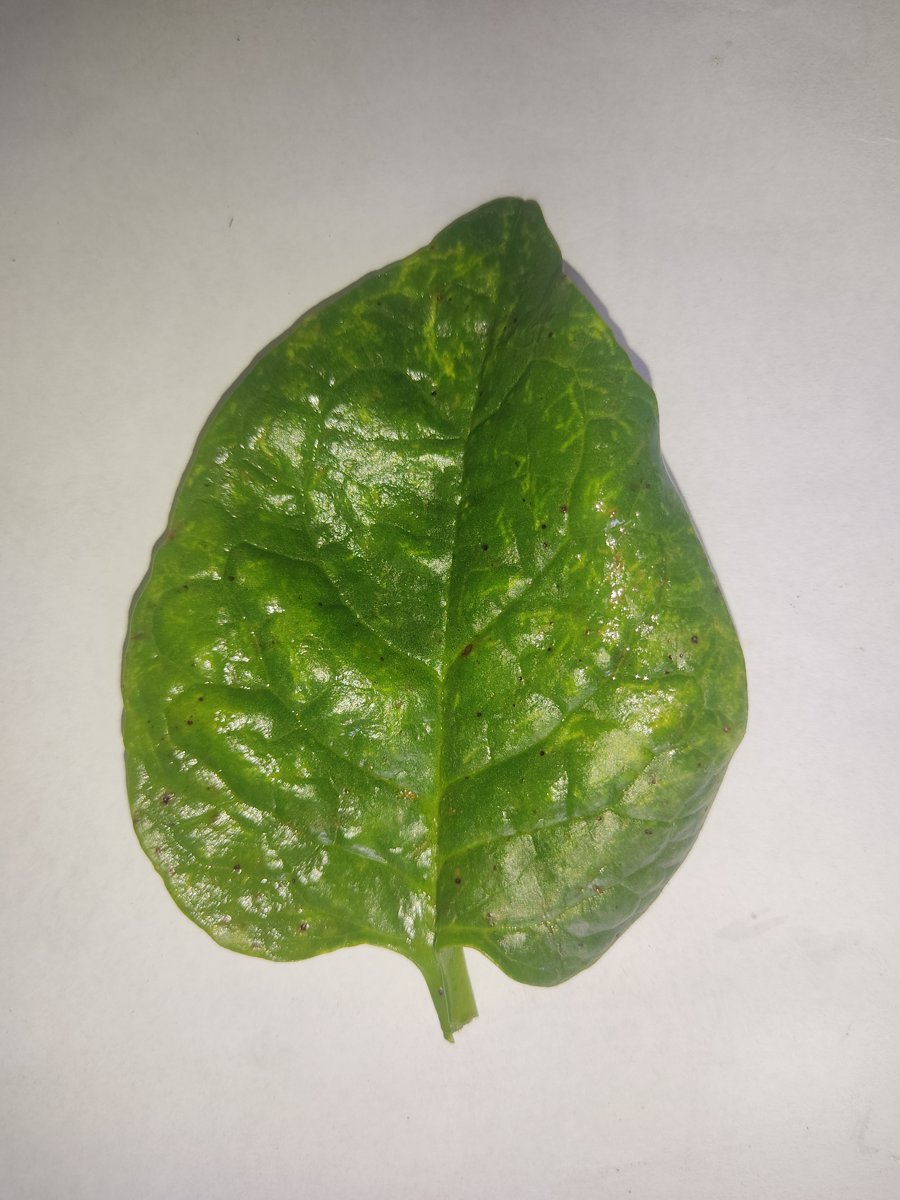
Label: Healthy-Leaf